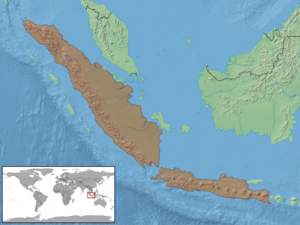
Pseudocophotis sumatrana est une espèce de sauriens de la famille des Agamidae.